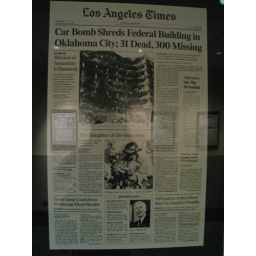
car bomb shreds federal building in oklahoma city